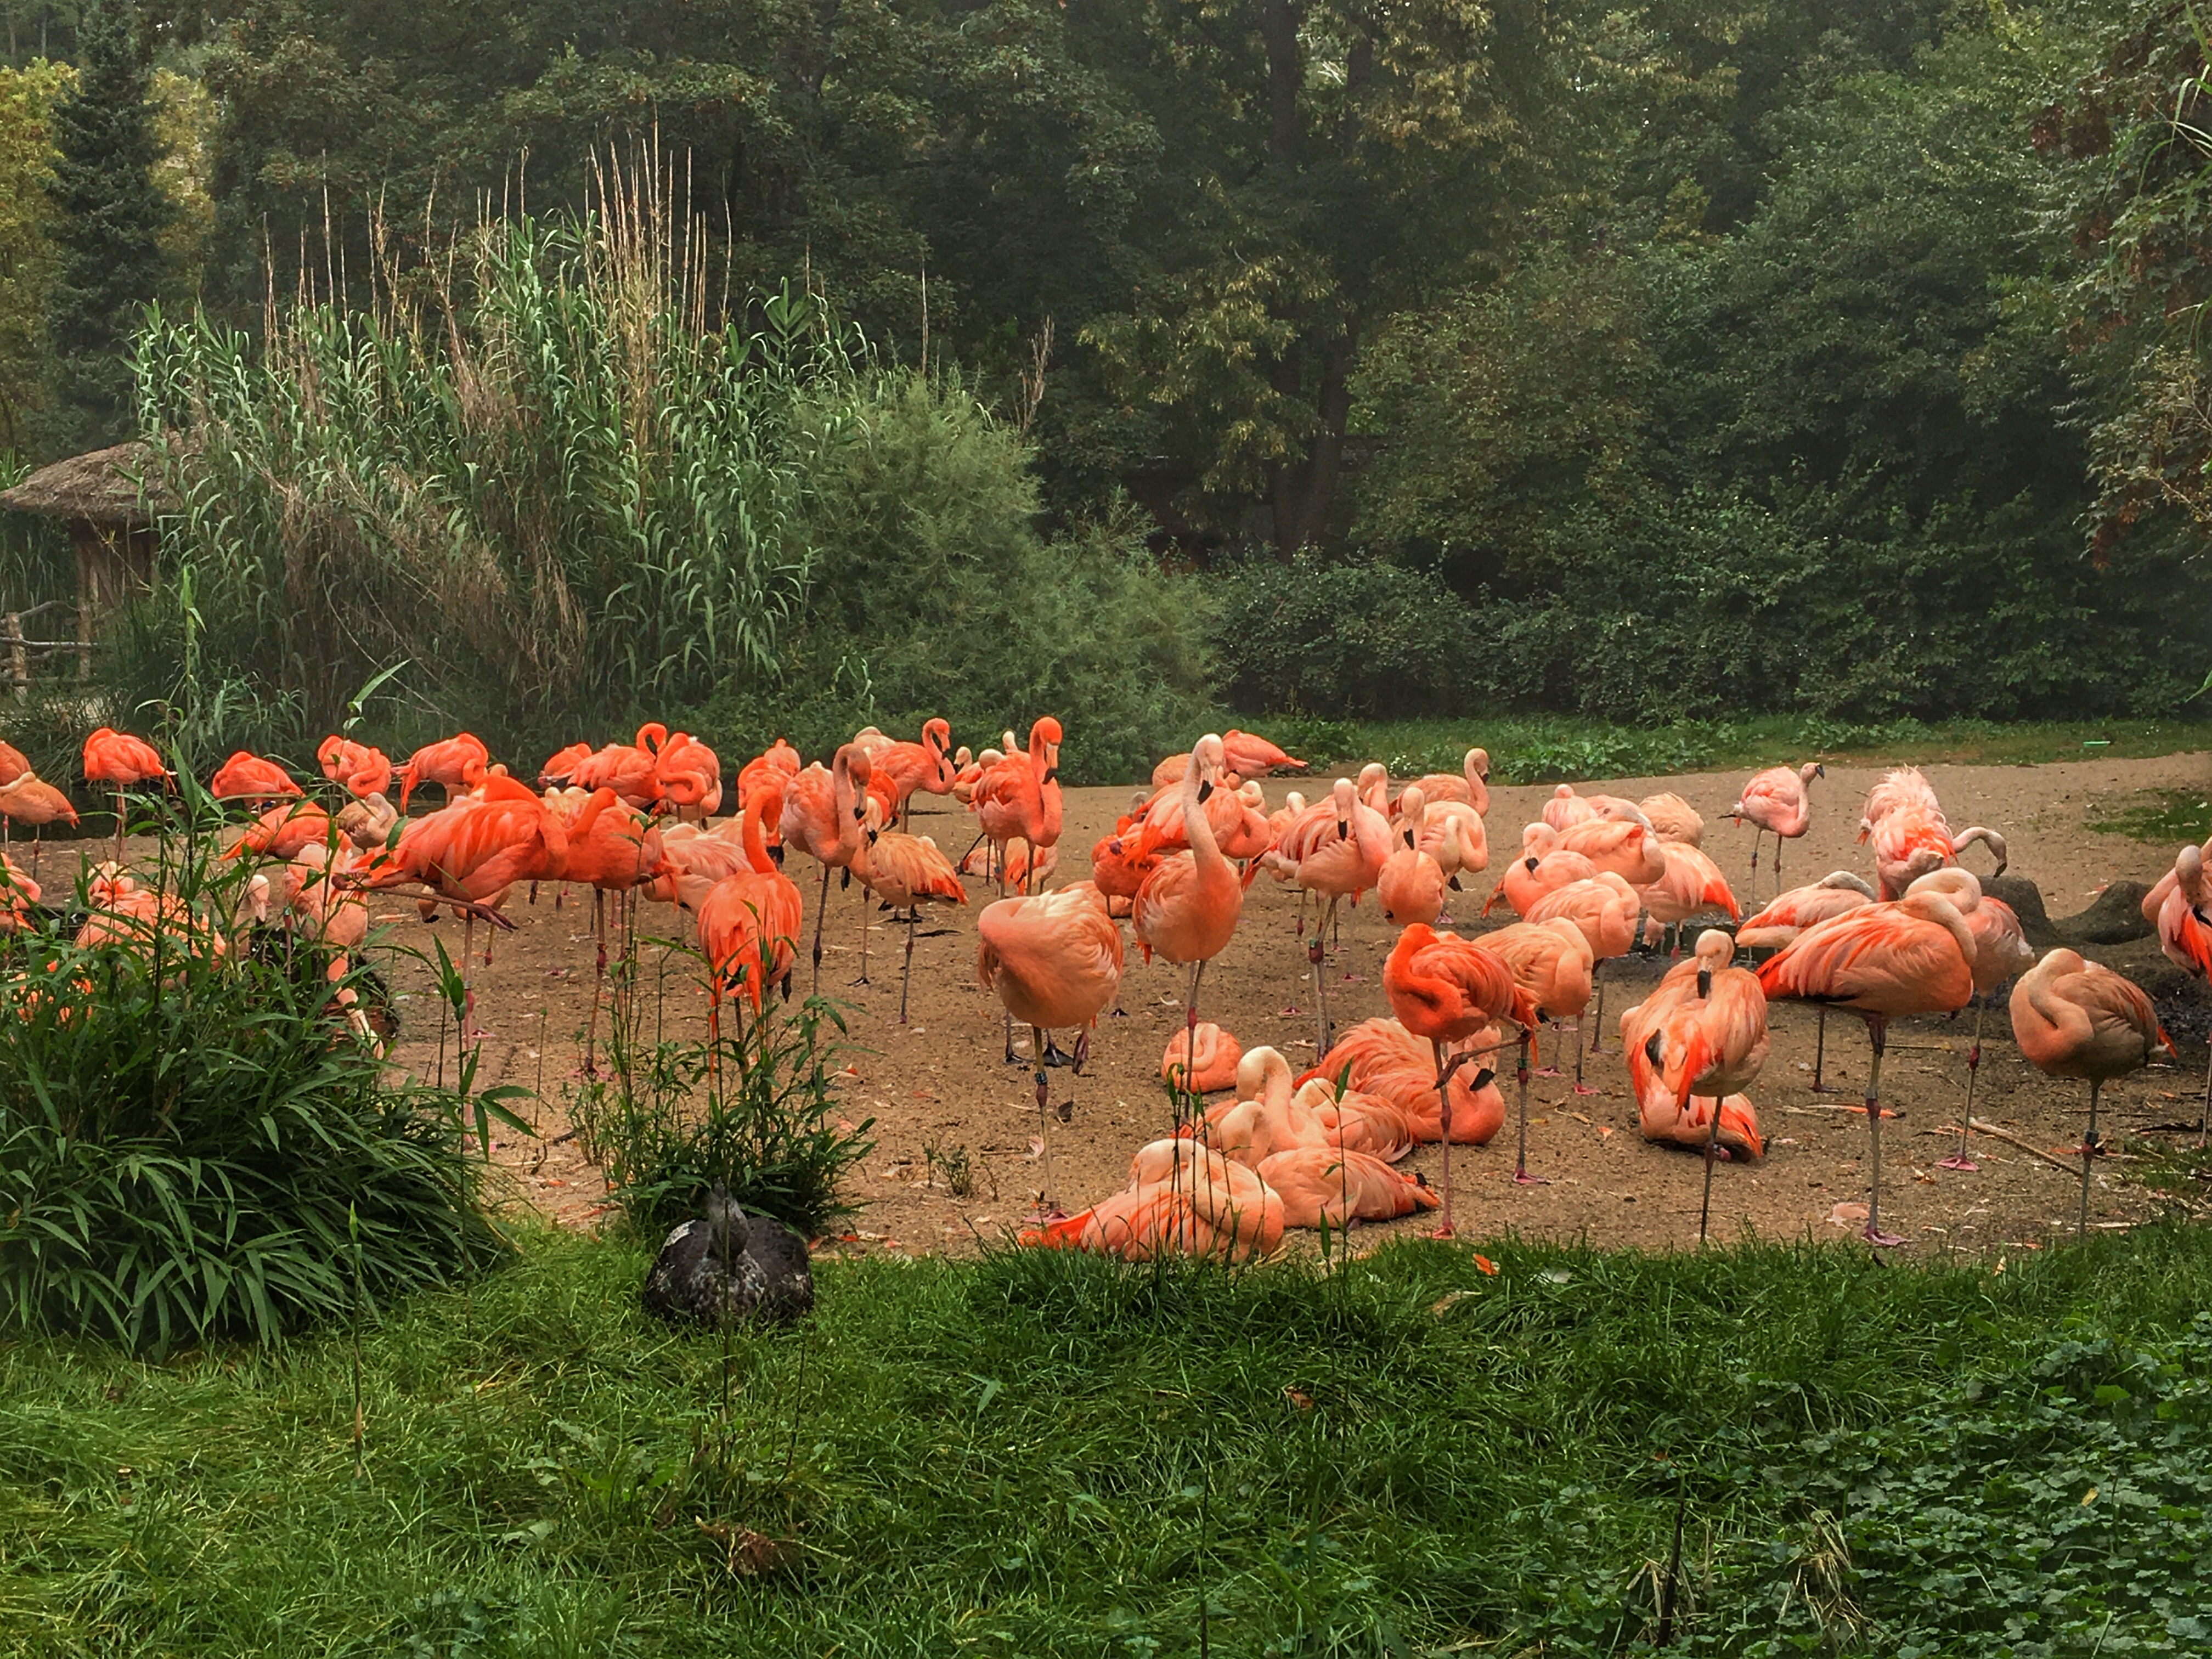
nature, bird, farm, flower, deer, flamingo, water bird, flamingos